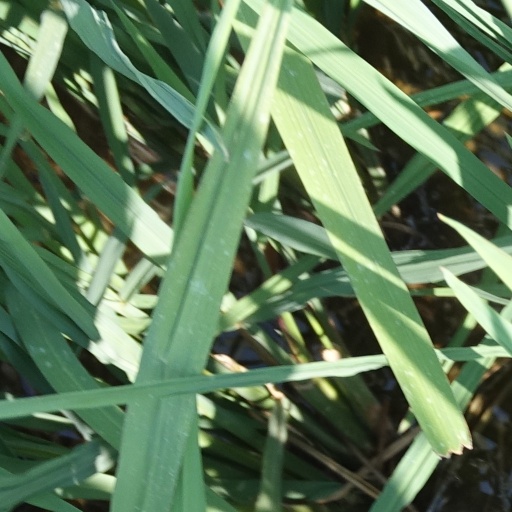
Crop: rice